Endospore

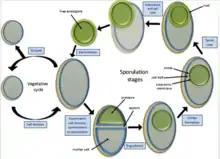
Endospore formation and cycle

Under conditions of starvation, especially the lack of carbon and nitrogen sources, a single endospore forms within some of the bacteria through a process called sporulation.